A Katy or a Gaga

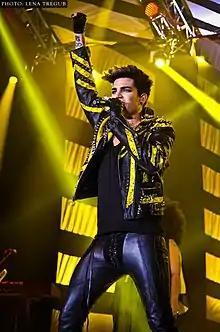
This episode marks the first appearance of Adam Lambert as Elliott "Starchild" Gilbert

Shooting for the episode began by September 23, 2013, after a hiatus following the completion of the previous episode "The Quarterback", which dealt with the death of character Finn Hudson. Cast members began recording songs and rehearsing dance numbers for the episode in the middle of the preceding week.